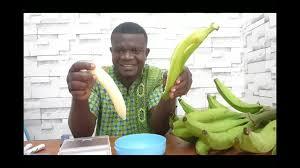
Picha inaonyesha wanaume walioshika ndizi mbili na ingine bado ikiwa kwenye ngano lake. Ni kama mwenye furaha na amevaa shati yenye michoro.